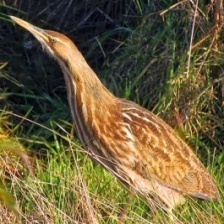
Species: AMERICAN BITTERN
Scientific name: BOTAURUS LENTIGINOSUS